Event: Nepal Earthquake
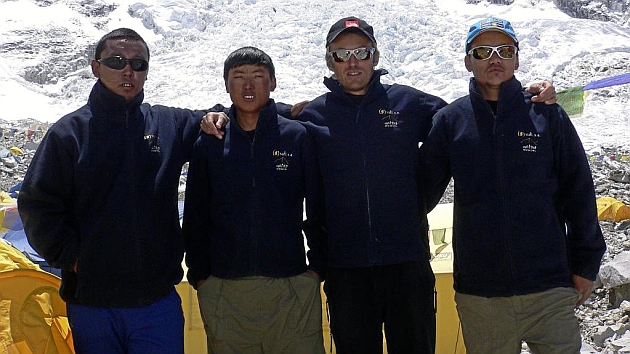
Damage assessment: no_damage